Kaédi

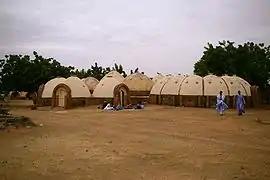
Kaedi Regional Hospital

It is known as a market town, a medical center, and a center for local farmers. The market reflects the sub-Saharan culture of neighboring Senegal somewhat more than the Moorish-Arabic culture found further north in the country.